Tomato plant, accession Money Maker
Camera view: vertical (180 deg); turntable rotation: 240 degrees
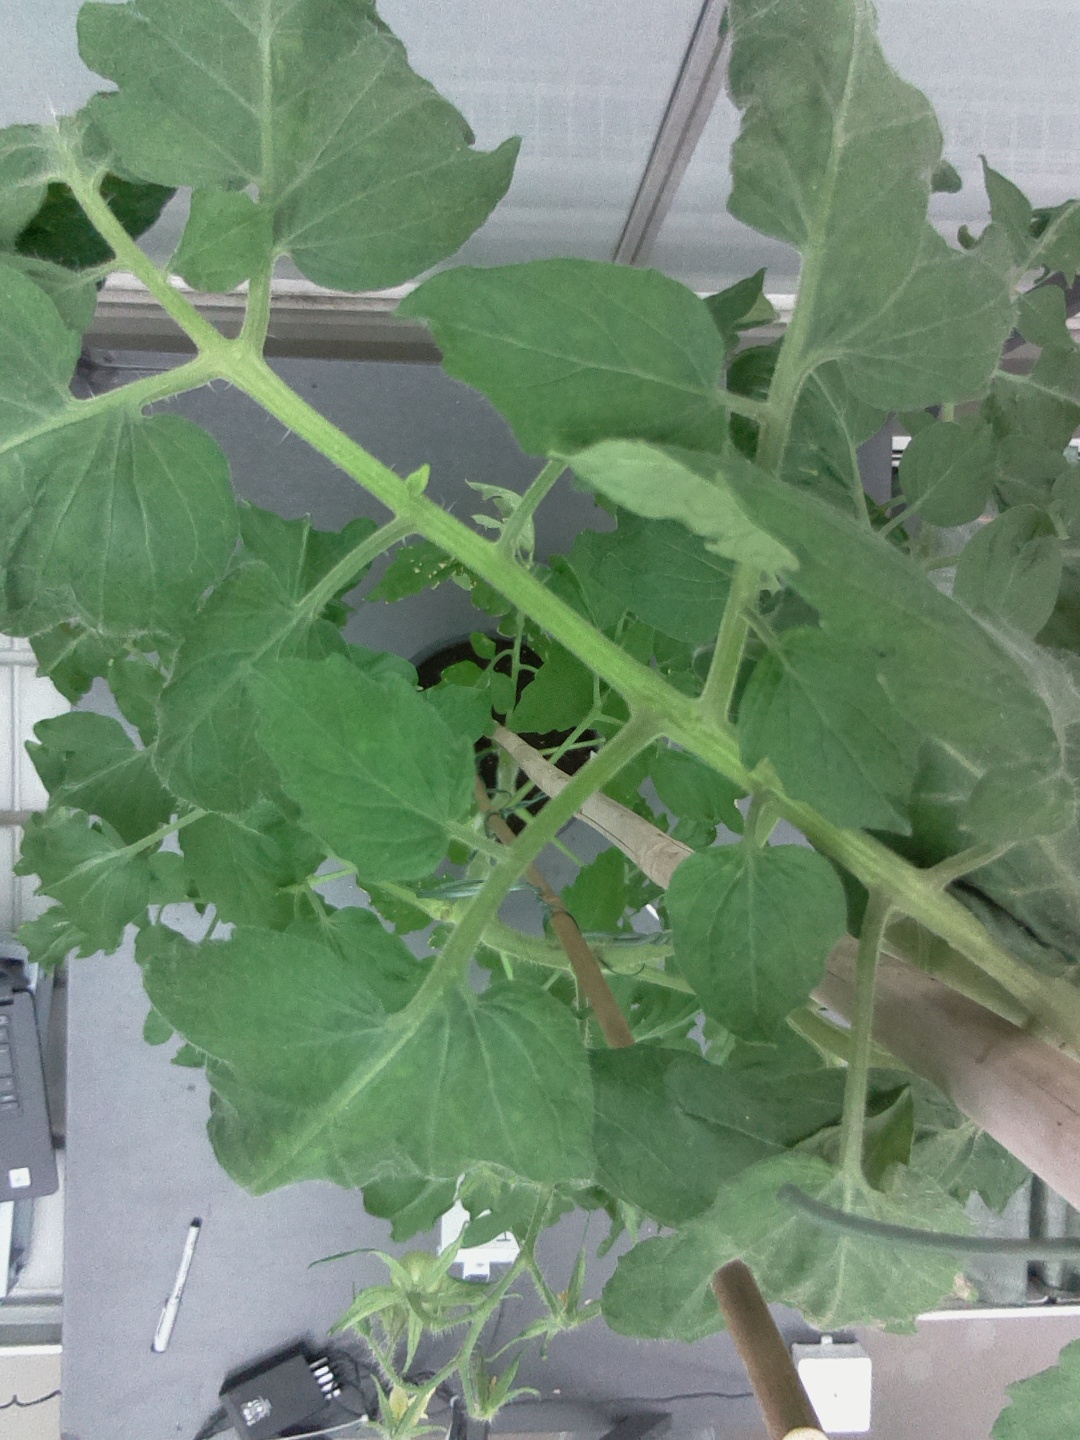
BBCH growth stage 70: Fruits at the main stem or branches visibles